Ballet Magnificat!

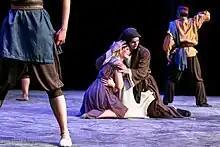
Still from "The Sinful Woman" from a live performance of "Face 2 Face"

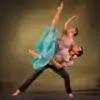
"The Arrival"

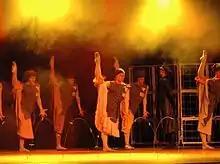
Excerpt from "The Hiding Place"

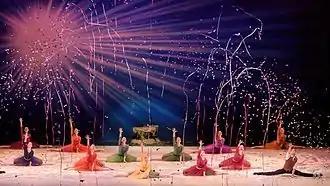
"Most Incredible Christmas" at Thalia Mara Hall in Jackson

Ballet Magnificat! performs only original works, unusual in the dance world, with most being full-length story ballets.